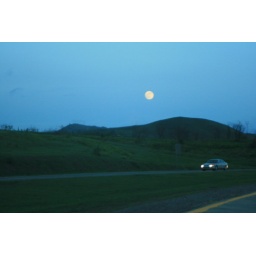
looks like an Advertising pic but is mine from the car in the highway